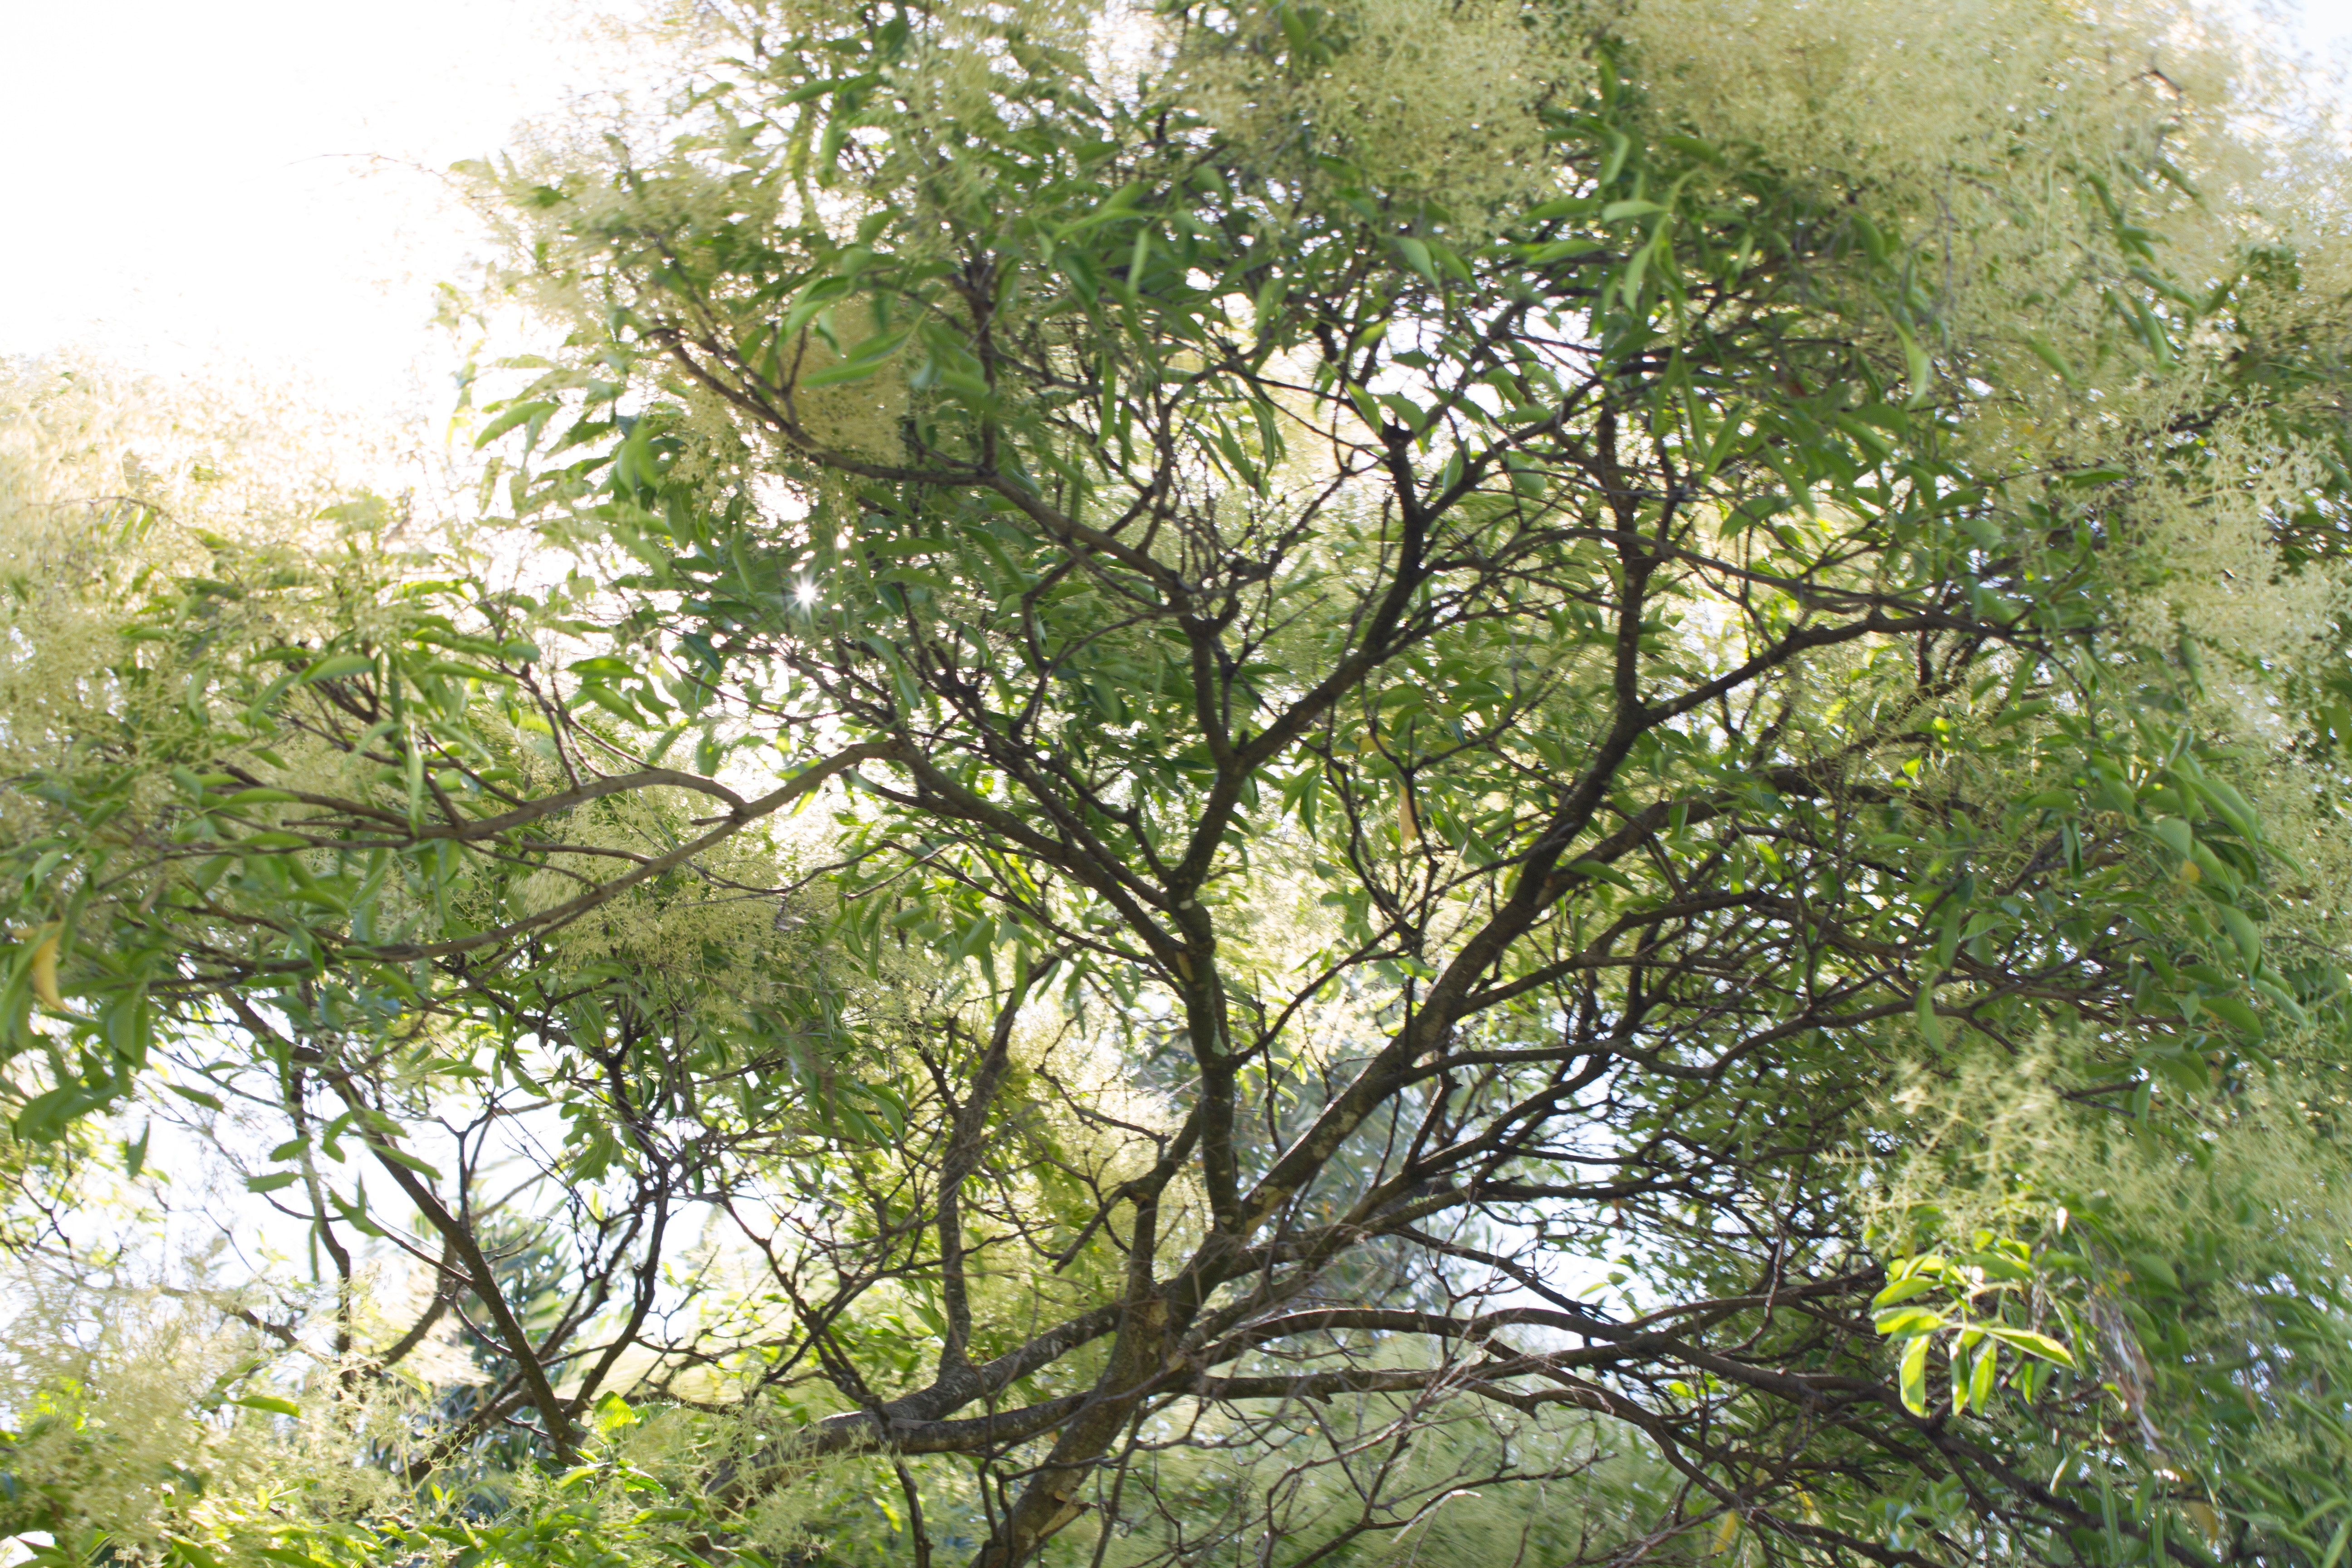
tree, branch, plant, leaf, flower, jungle, botany, flora, vegetation, shrub, deciduous, woodland, ecosystem, flowering plant, woody plant, land plant